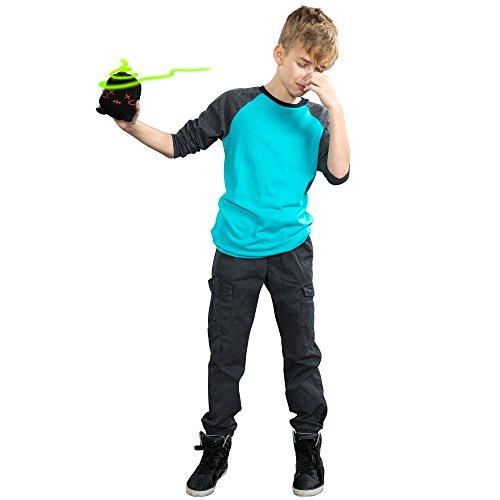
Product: Tomy Stink Bomz Plush Toy, Ripper
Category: Toys & Games | Stuffed Animals & Plush Toys
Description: FUN PRANK FART TOY: Stink Bomb prank toy features farting sounds by squishing the soft and smelly plush that makes playtime fun for kids and adults.
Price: $3.02
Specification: ProductDimensions:12.8x9.4x4.2inches|ItemWeight:0.96ounces|ShippingWeight:4ounces(Viewshippingratesandpolicies)|ASIN:B07DKSFNZ9|Itemmodelnumber:T17033EU|Manufacturerrecommendedage:3yearsandup|Batteries:3LR44batteriesrequired.(included)